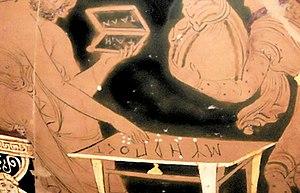
Le vase Darius est un vase célèbre peint par un peintre anonyme de céramique apulienne de Magna Graecia, communément appelé le peintre de Darius, représentant le plus éminent à la fin du « style orné » dans la peinture de vase à figures rouges du sud de l'Italie. Le vase a été produit entre 340 et 320 avant notre ère, probablement dans un grand atelier semblable à une usine dans la ville grecque de Tarente, en Magna Graecia, bien avant la chute de Tarente aux Romains en 272 av. J.-C. C'est une partie importante de la peinture sur vase des Pouilles.